Catrin Dafydd

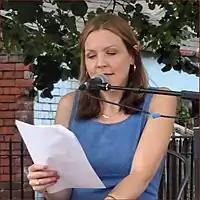
Catrin Dafydd at the 2018 National Eisteddfod

Catrin Dafydd (born 1982) is a Welsh author, scriptwriter and poet, who was awarded the Crown at the 2018 National Eisteddfod of Wales.